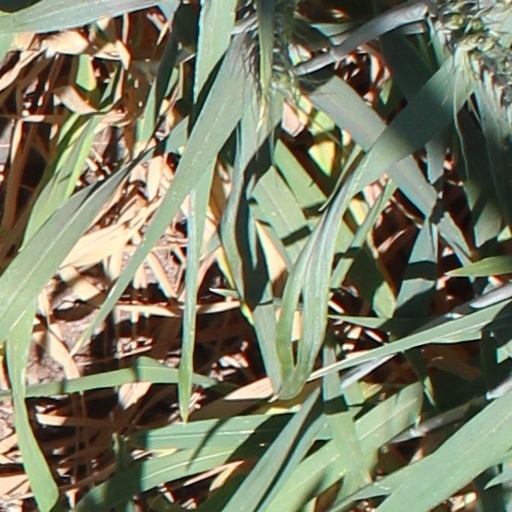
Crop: wheat